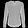
Label: Shirt